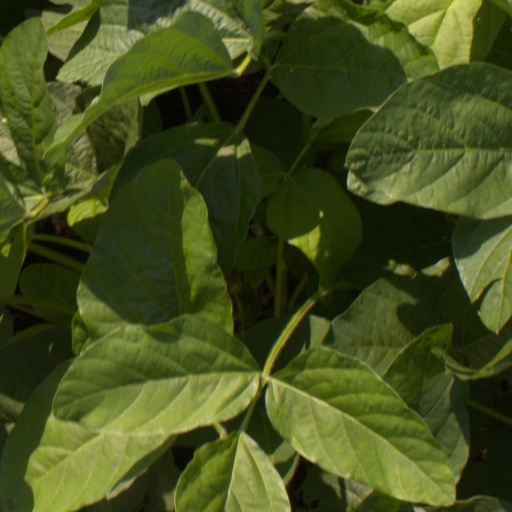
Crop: soybean